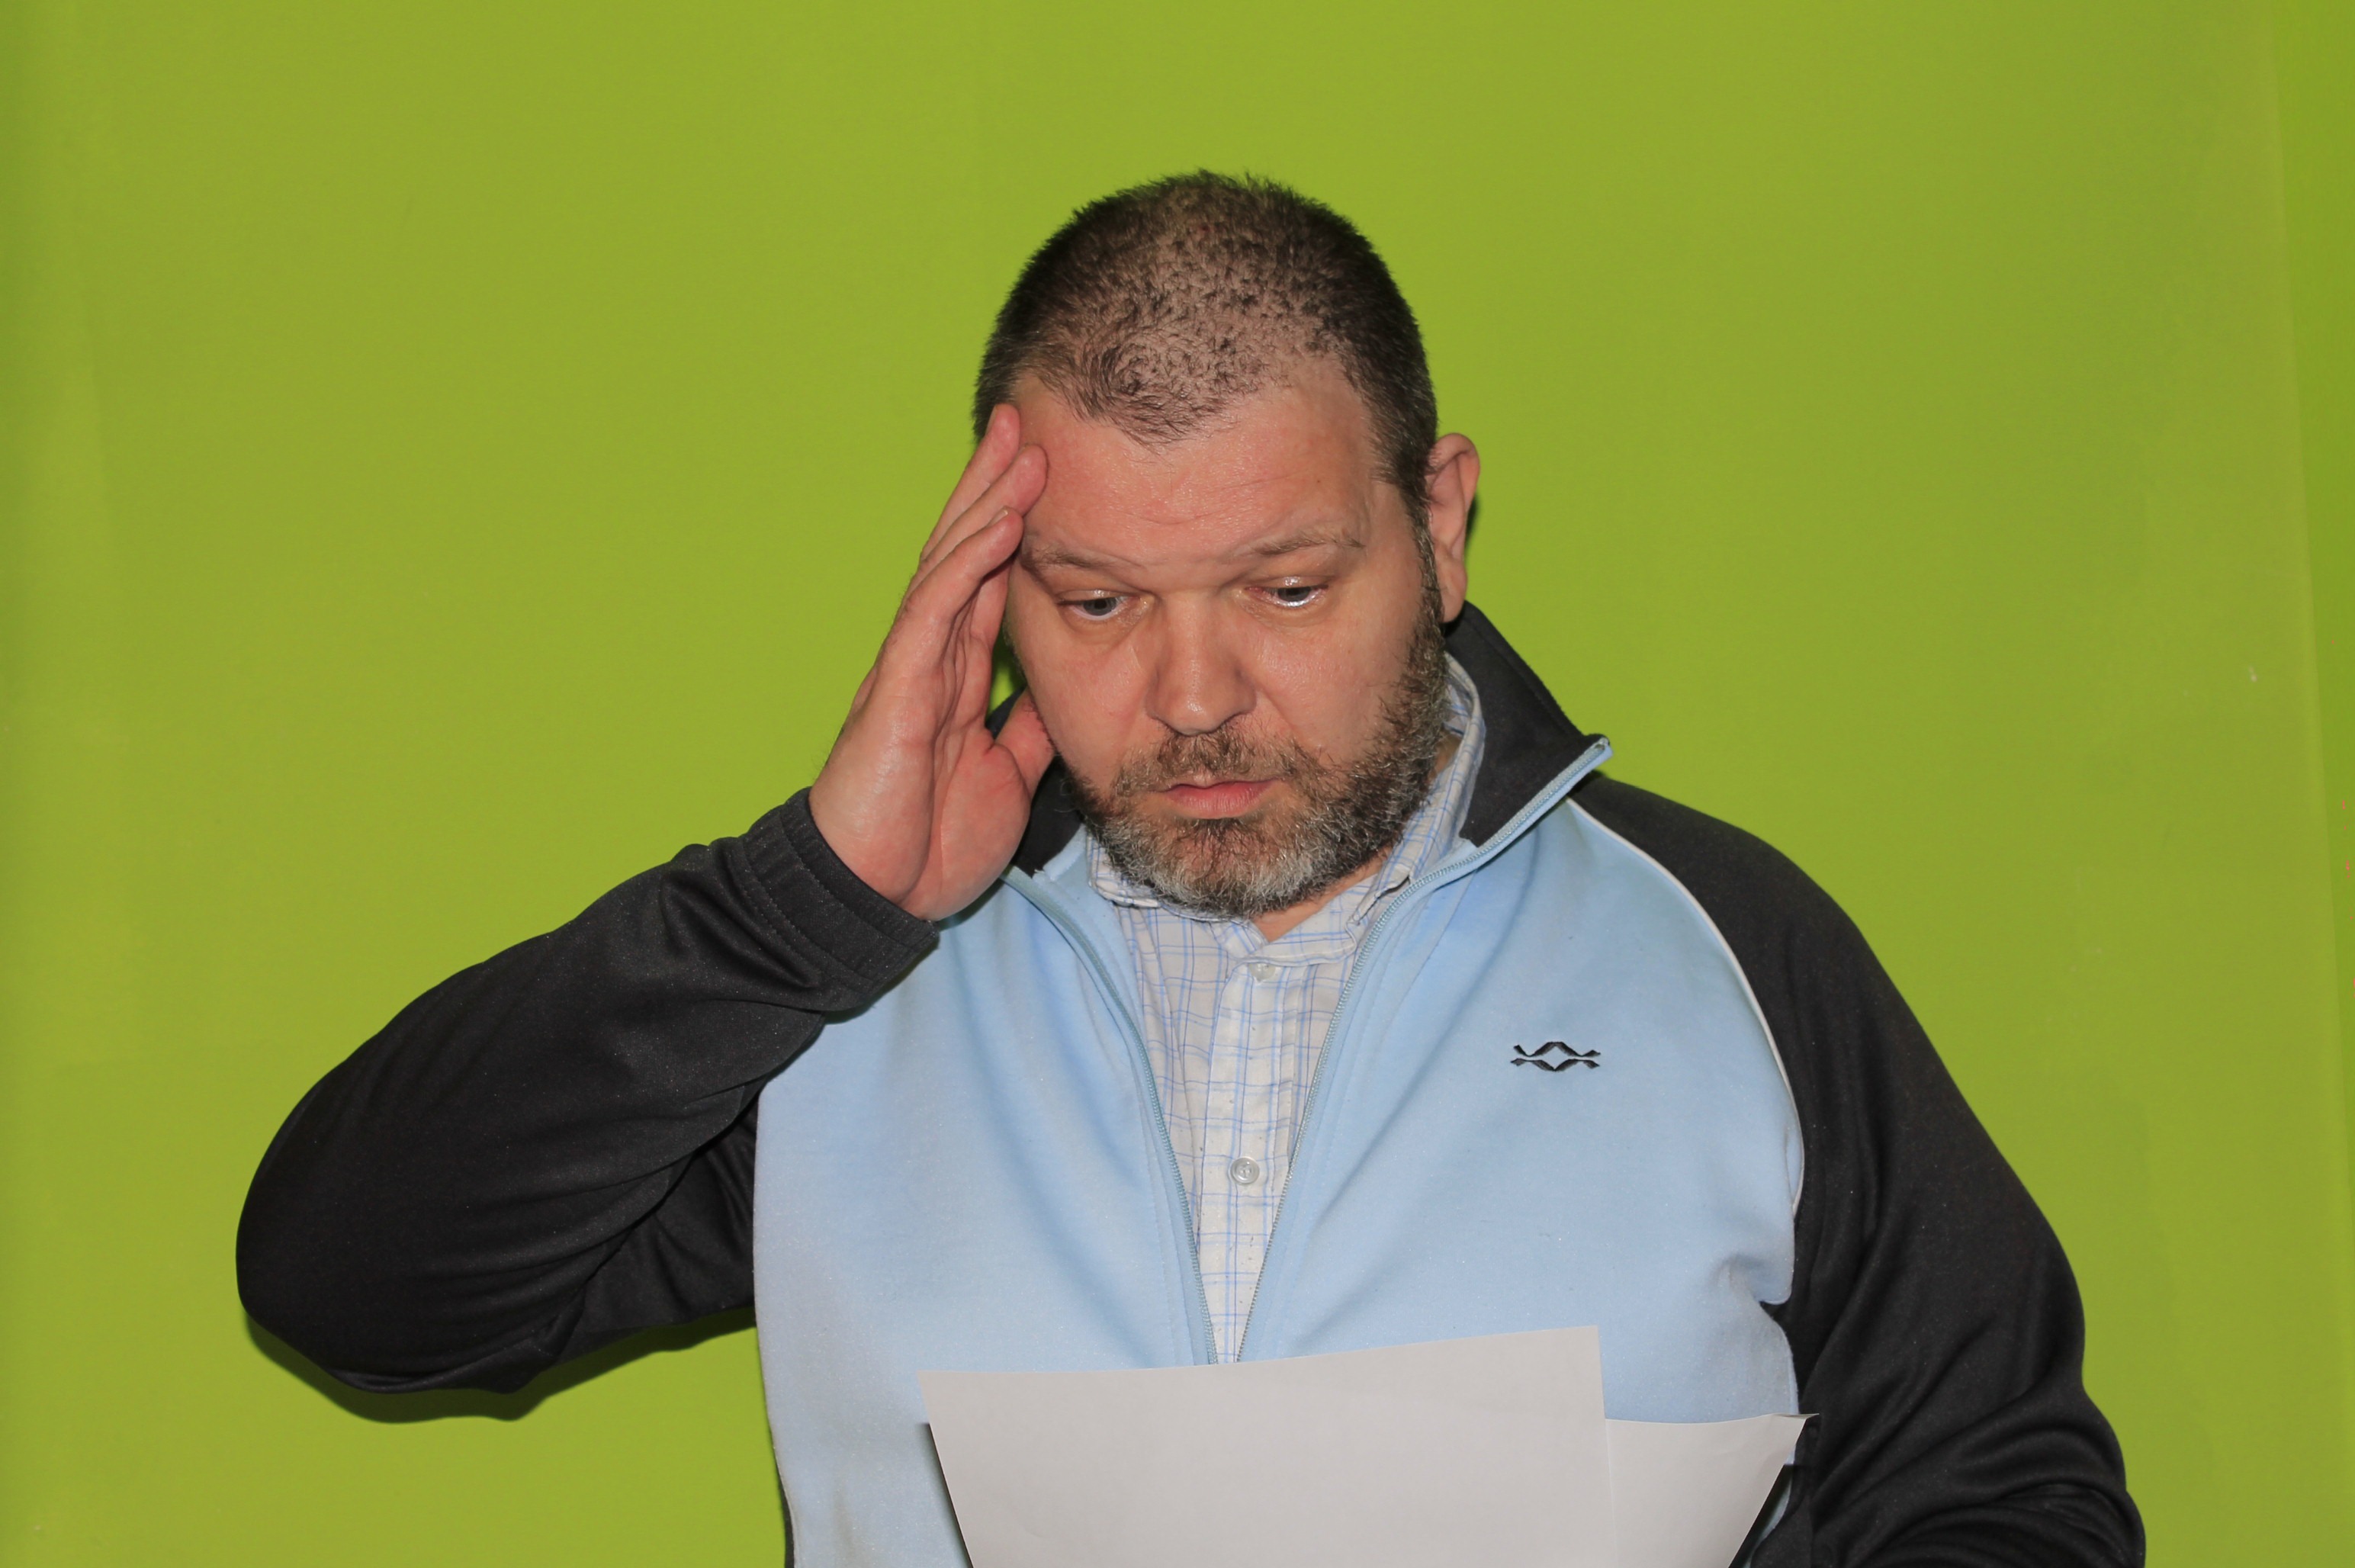
man, person, professional, profession, letters, reminder, leave, bad news, cease and desist letter, reminders, write an official